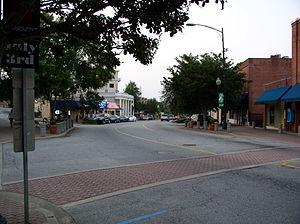
Clemson est une ville de Caroline du Sud située dans le comté de Pickens. Clemson a une population de 12 364 habitants.